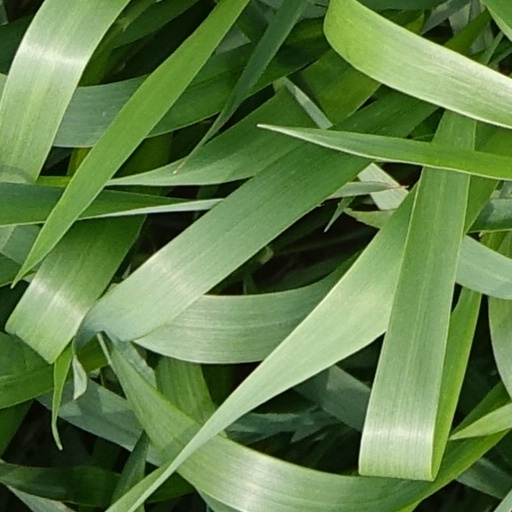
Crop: wheat